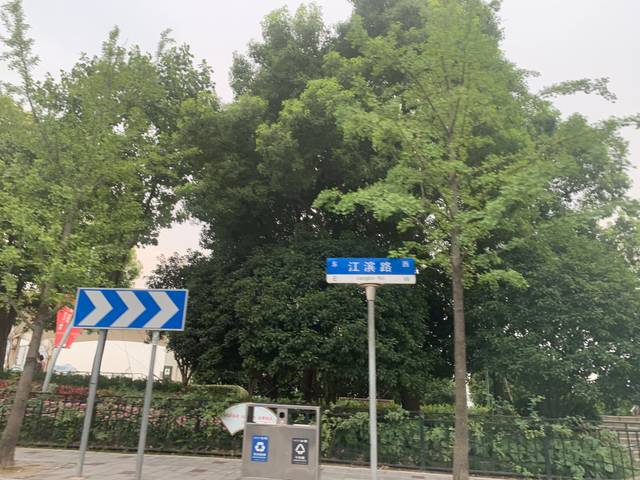
Region: China
Coordinates: 31.193, 121.472